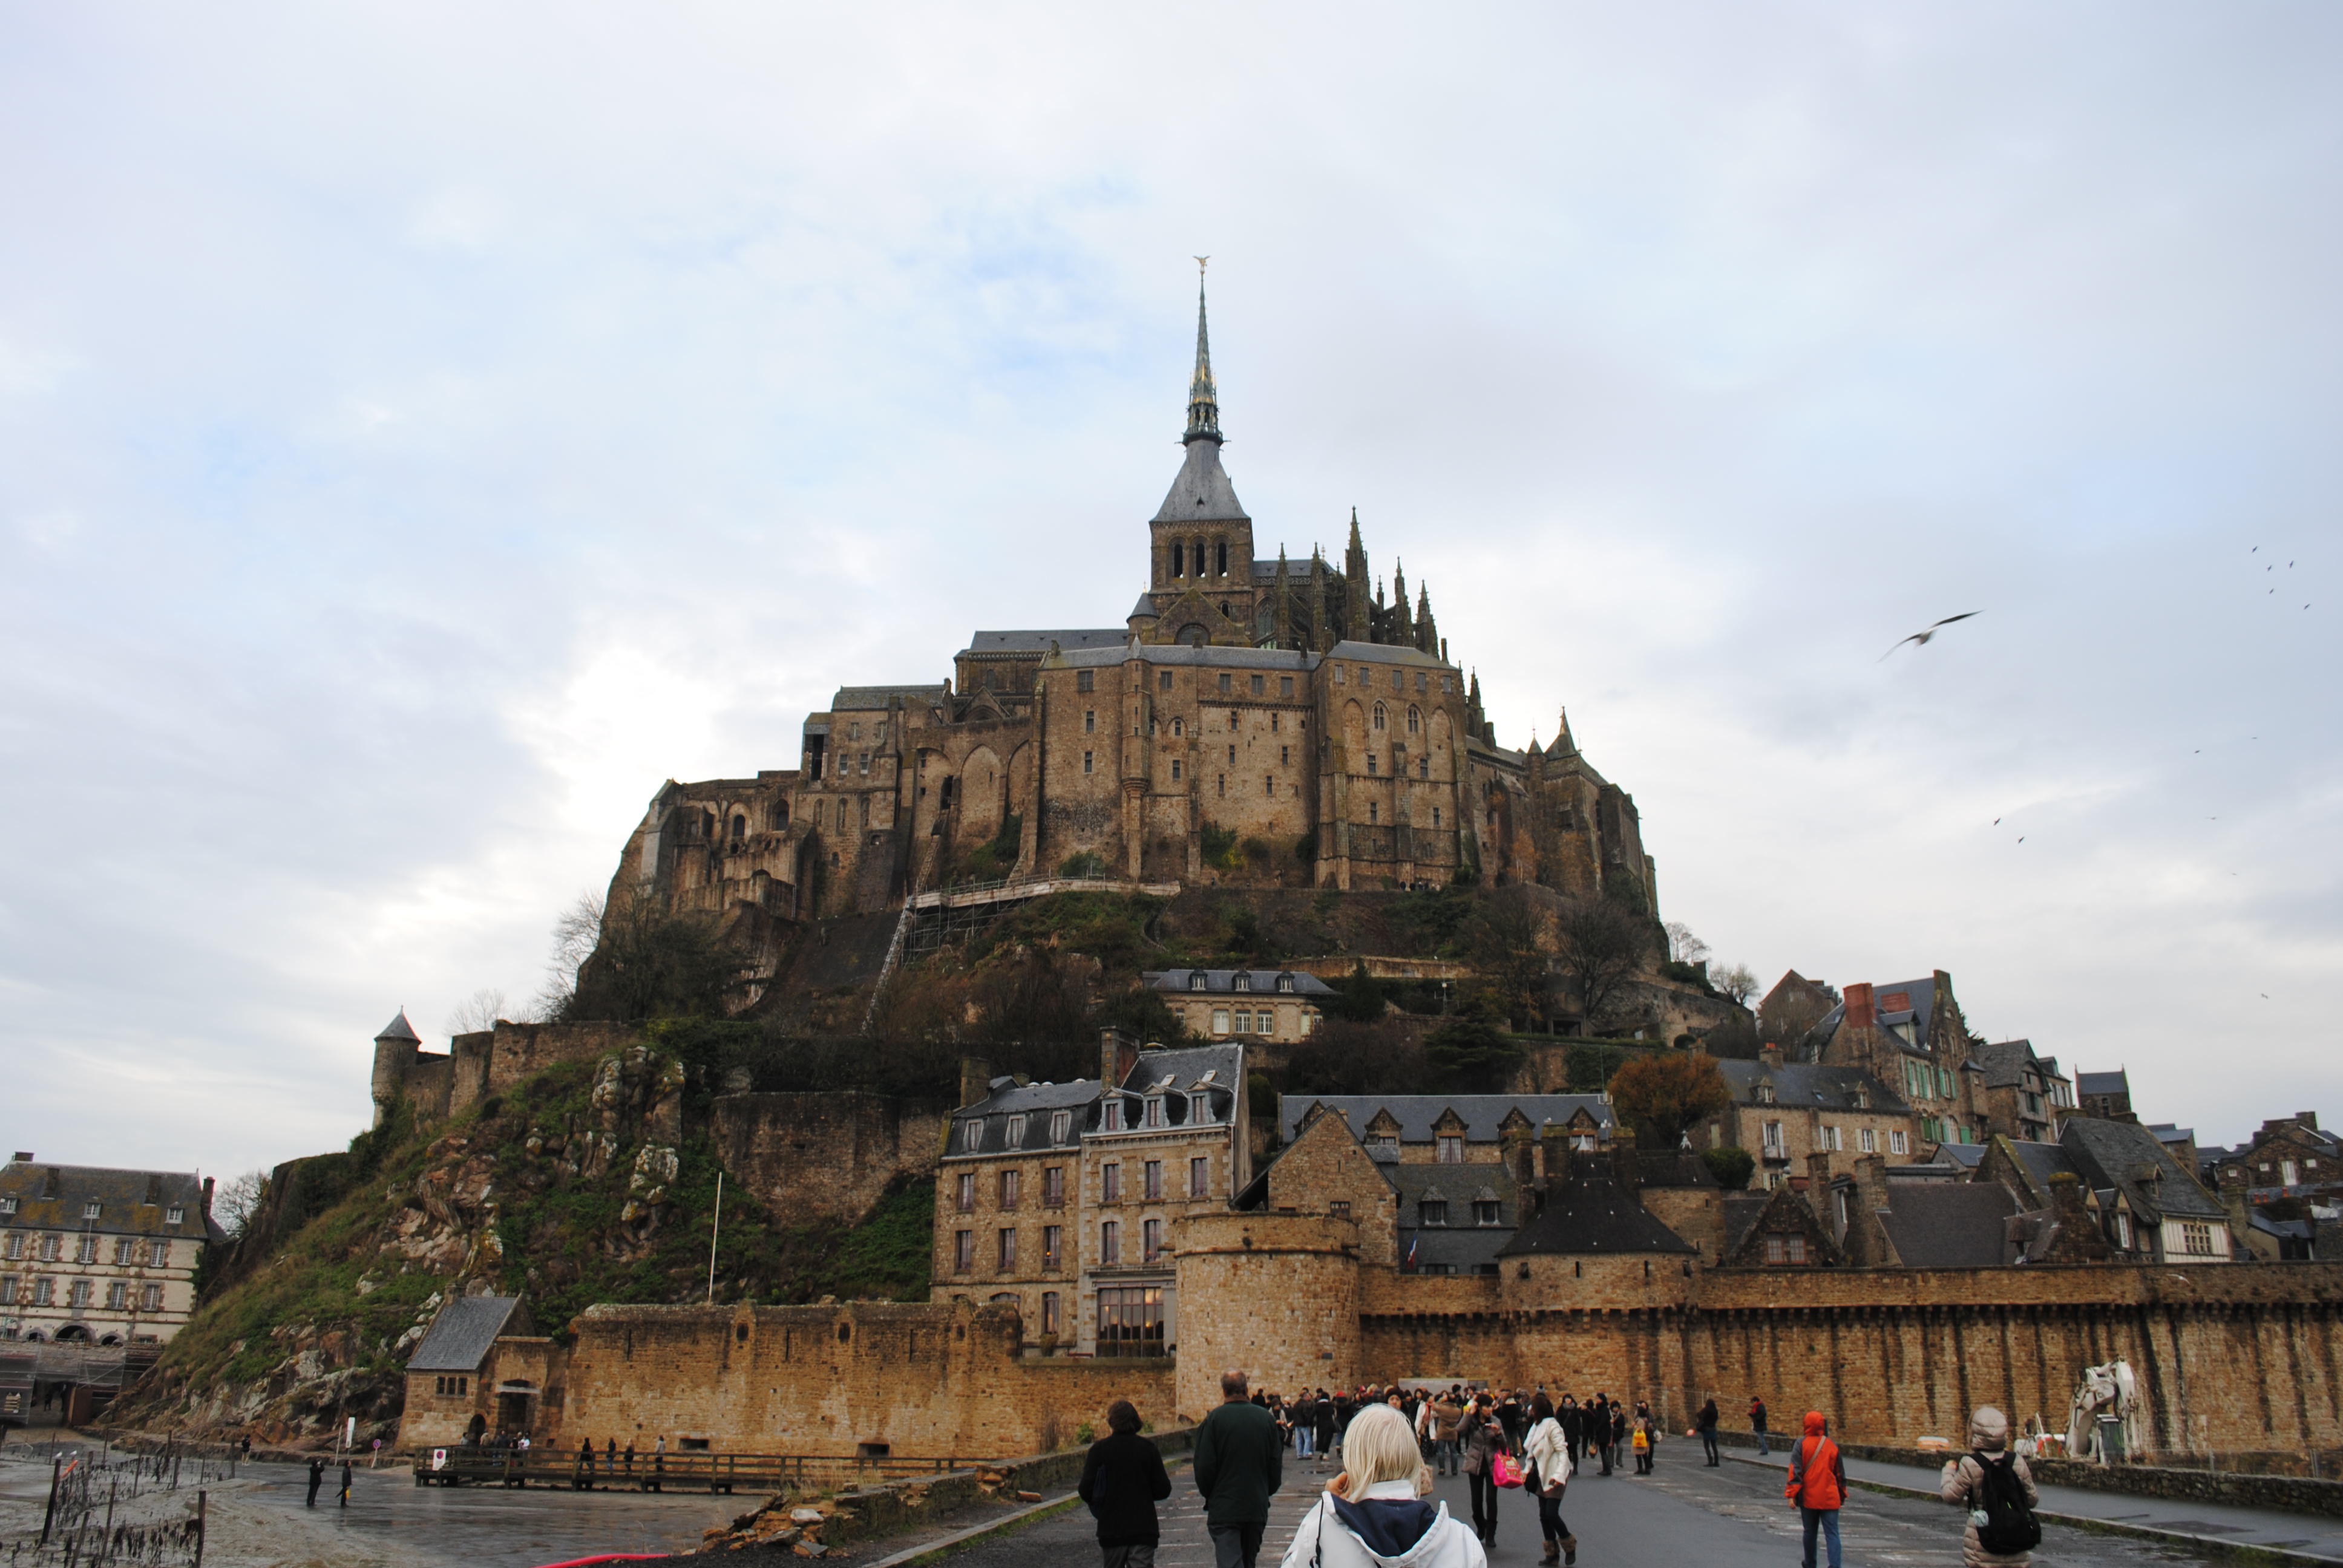
historic site, landmark, temple, building, town, hindu temple, tourism, place of worship, ancient history, wat, unesco world heritage site, tours, travel